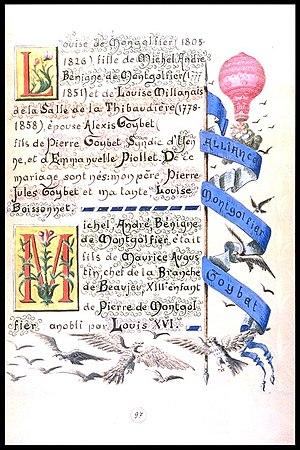
Alexis Goybet (1786-1854) est négociant à Lyon, puis à Paris. Il est le fils de Pierre Goybet et d'Emmanuelle Piollet. Il épouse Louise Marie Jeanne de Montgolfier (1805-1826) le 18 juin 1822, la petite nièce des inventeurs Joseph et Étienne de Montgolfier comme son cousin Marc Seguin. Louise de Montgolfier est la grand mère du Général Mariano Goybet, qui est l'arrière Grand père d'Henri Goybet, auteur de cette photo.
La famille Goybet est une ancienne et notable famille française originaire de Savoie. Connue depuis le XVᵉ siècle, la branche cadette fut anoblie en 1758, et la branche aînée, subsistante, compte notaires, châtelains, et depuis le XIXᵉ siècle des officiers dans l'armée française dont quatre officiers généraux. Plusieurs membres de la famille Goybet ont été décorés de la Légion d'honneur sur plusieurs générations. Cette famille compte notamment des chevaliers, deux commandeurs et trois grands officiers au sein de cet ordre.